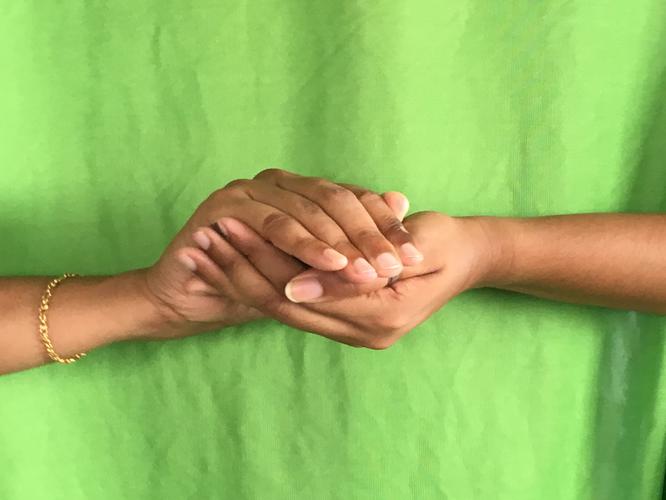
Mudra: Samputa
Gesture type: double_hand